Ayakashi Triangle

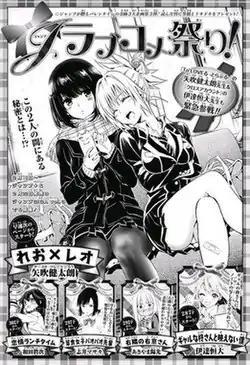
Cover page of "Reo × Leo", which served as an influence for Kentaro Yabuki in the plot development of "Ayakashi Triangle".

In 2019, mangaka Kentaro Yabuki published the one-shot manga in the 11th issue of "Weekly Shōnen Jump" on February 9, as part of the magazine's "J Romcom Festival!" for Valentine's Day celebrations. This one-shot would later be used by Yabuki as a source of inspiration for him to create "Ayakashi Triangle", with the manga featuring a premise similar to that of "Reo × Leo", although there was no ayakashi in the one-shot, a significant difference that would only be shown in the manga. "Reo × Leo" focused on a normal high school student named and her childhood friend a martial artist boy who is magically gender-swapped into a girl by his father; Yabuki reused the characteristics of both characters, including their personalities and designs, to conceive the main protagonists of "Ayakashi Triangle", Matsuri Kazamaki and Suzu Kanade.